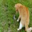
Label: cat